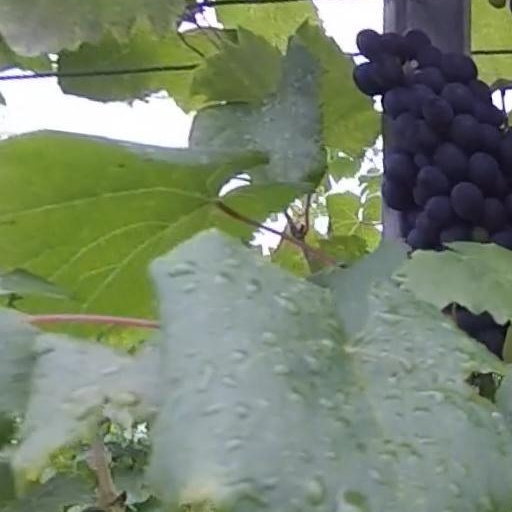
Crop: grape